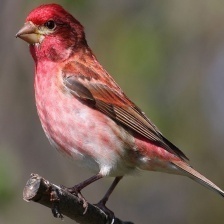
Species: PURPLE FINCH
Scientific name: HAEMORHOUS PURPUREUS
ImageNet parent category: house_finch